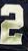
Number: 2